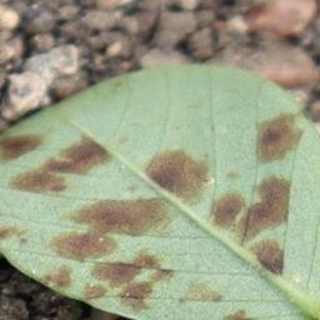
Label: groundnut_rust